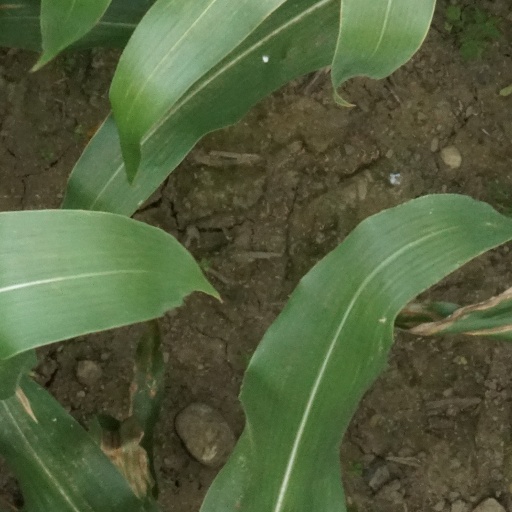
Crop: maize; corn